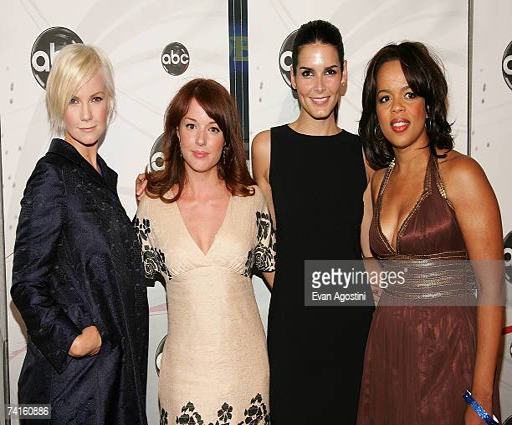
actors attend the upfront presentation